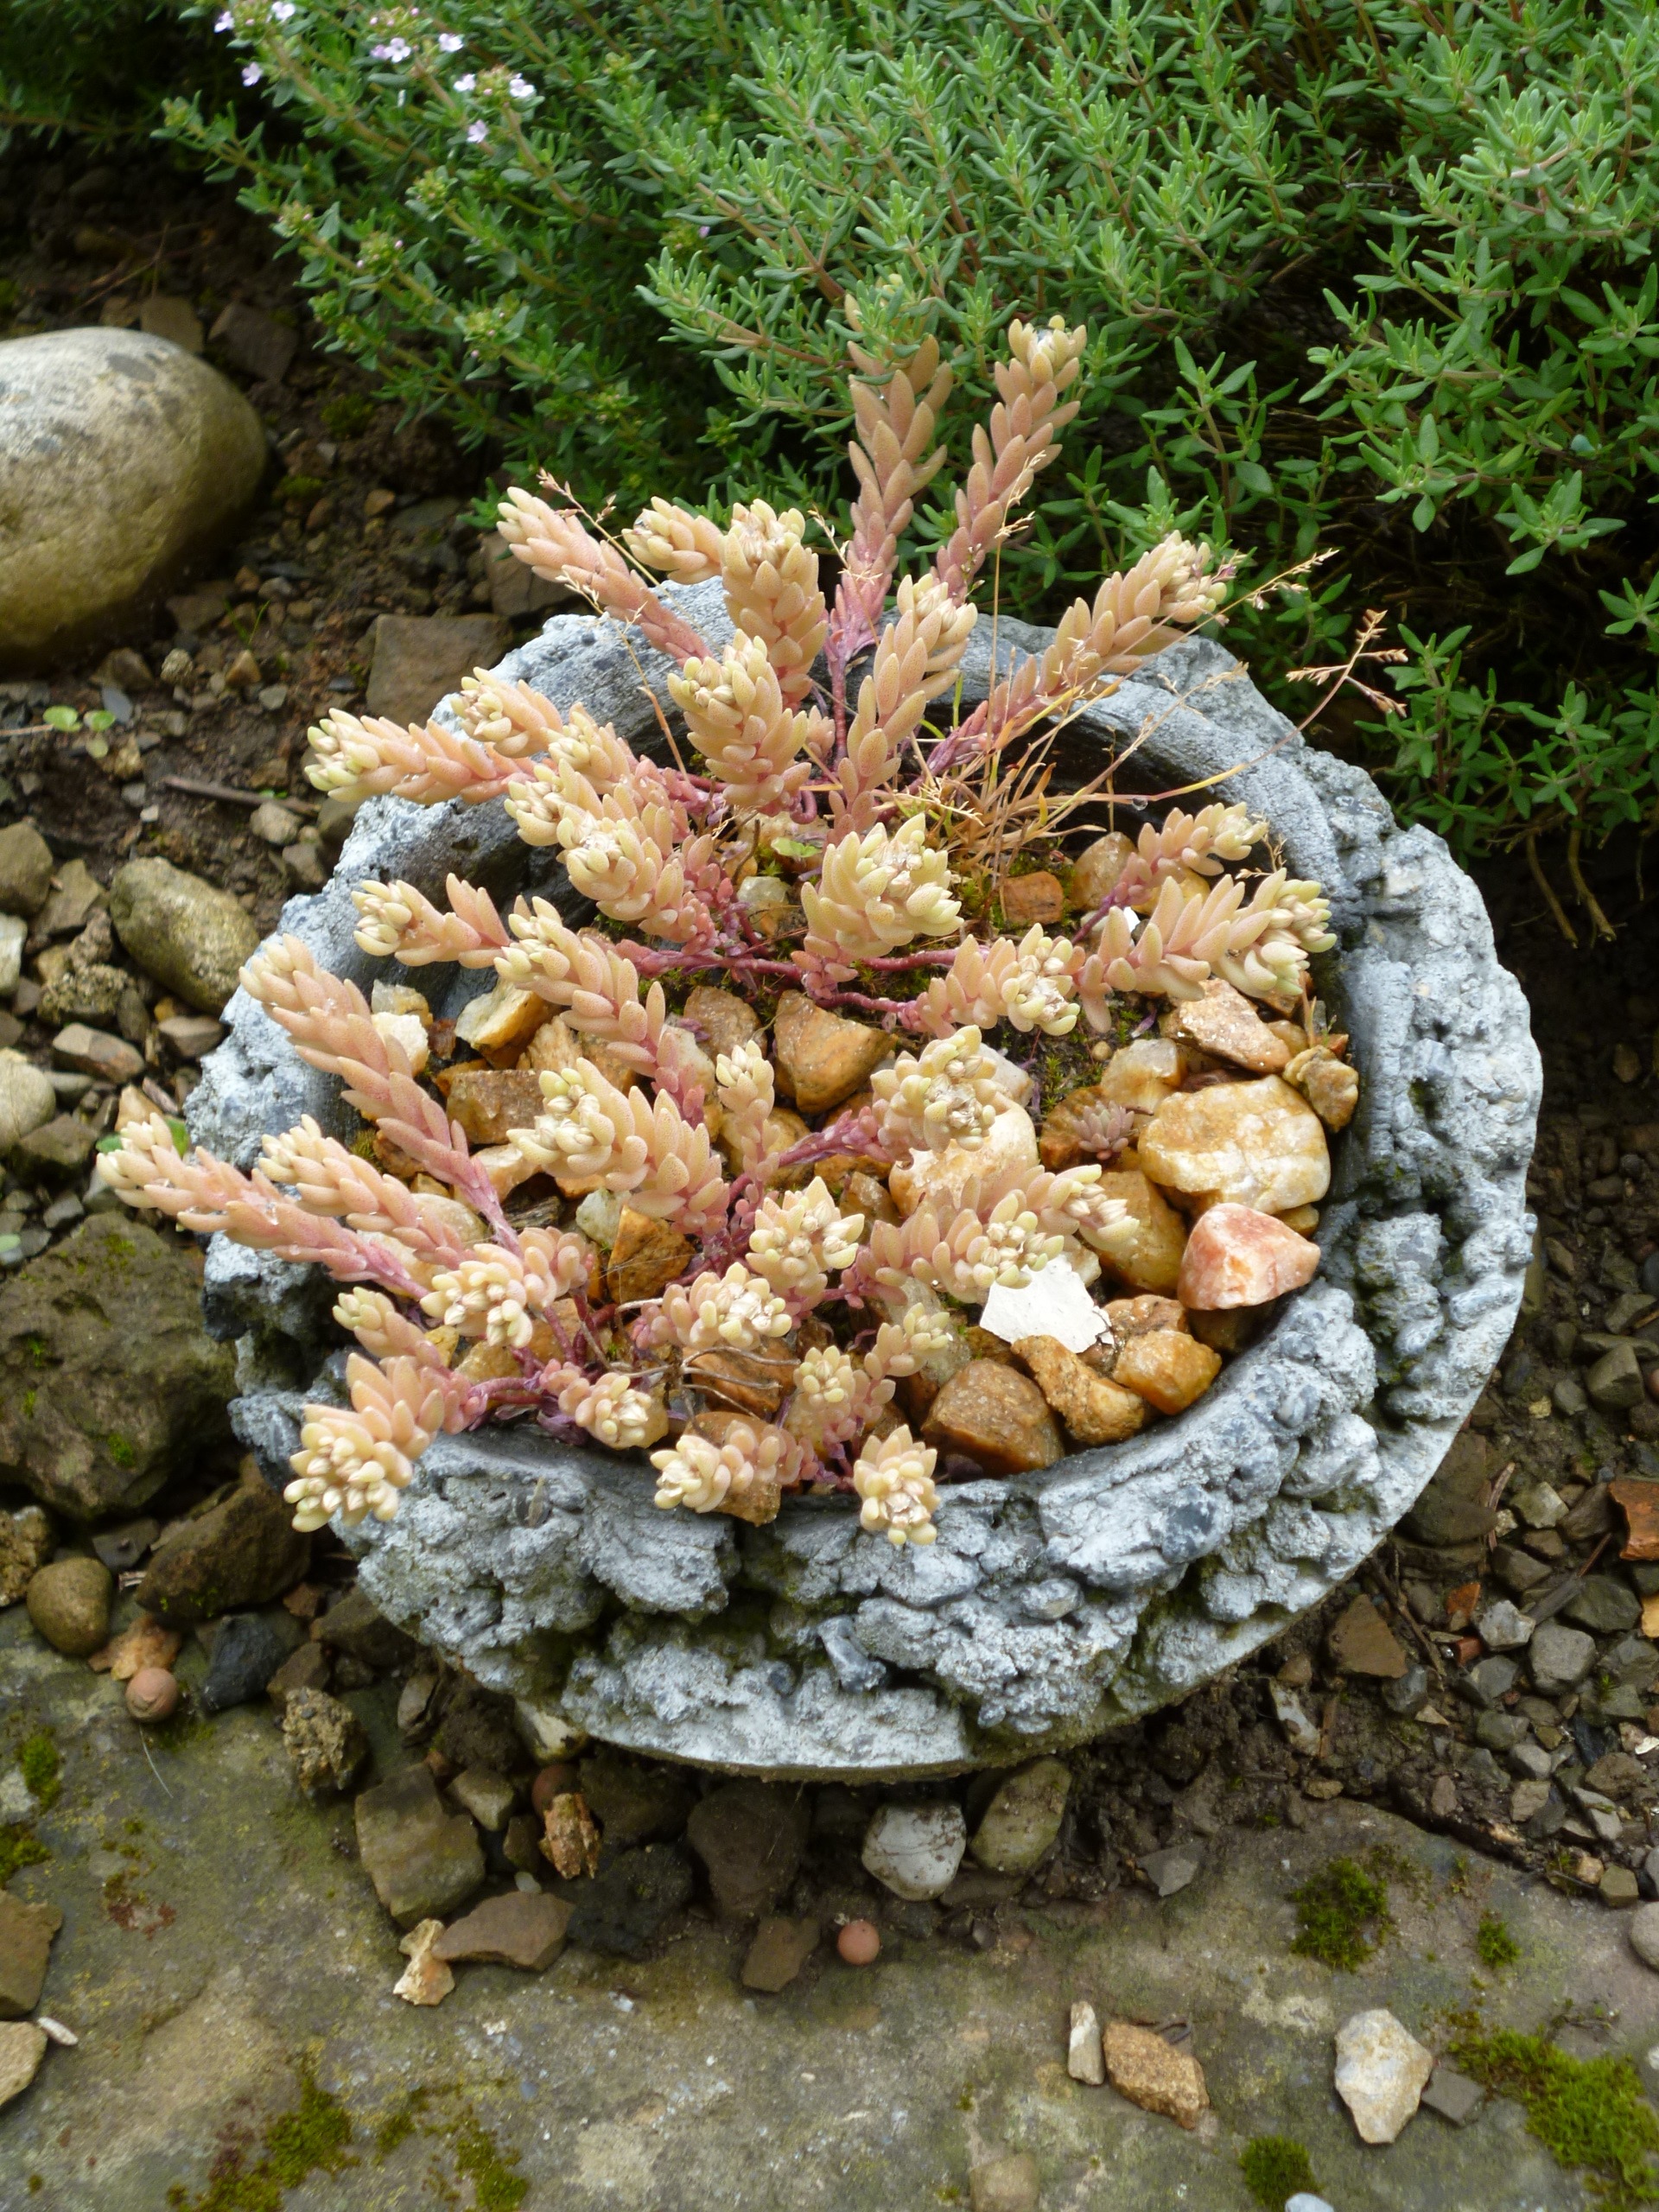
tree, rock, cactus, plant, leaf, flower, pot, soil, botany, garden, flora, flowerpot, land plant